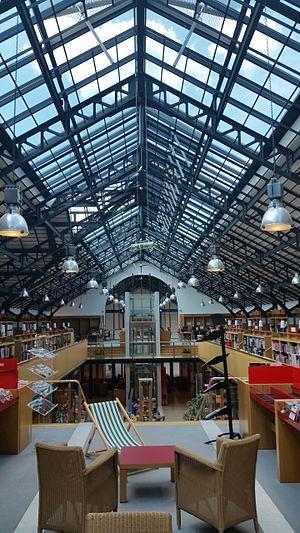
La communauté d'agglomération Paris Vallée de la Marne est une communauté d'agglomération française, située dans le département de Seine-et-Marne en région Île-de-France.
Noisiel est une commune française située dans le département de Seine-et-Marne en région Île-de-France. Elle fait partie de la banlieue est parisienne et de la ville nouvelle de Marne-la-Vallée.